Alex da Silva (footballer, born 1983)

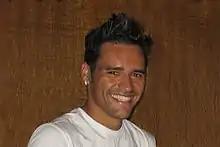
Alex Da Silva in 2010

Alexandre Afonso da Silva (born 15 August 1983), known as Alex da Silva or simply Alex, is a Brazilian former footballer who played as an attacking midfielder.